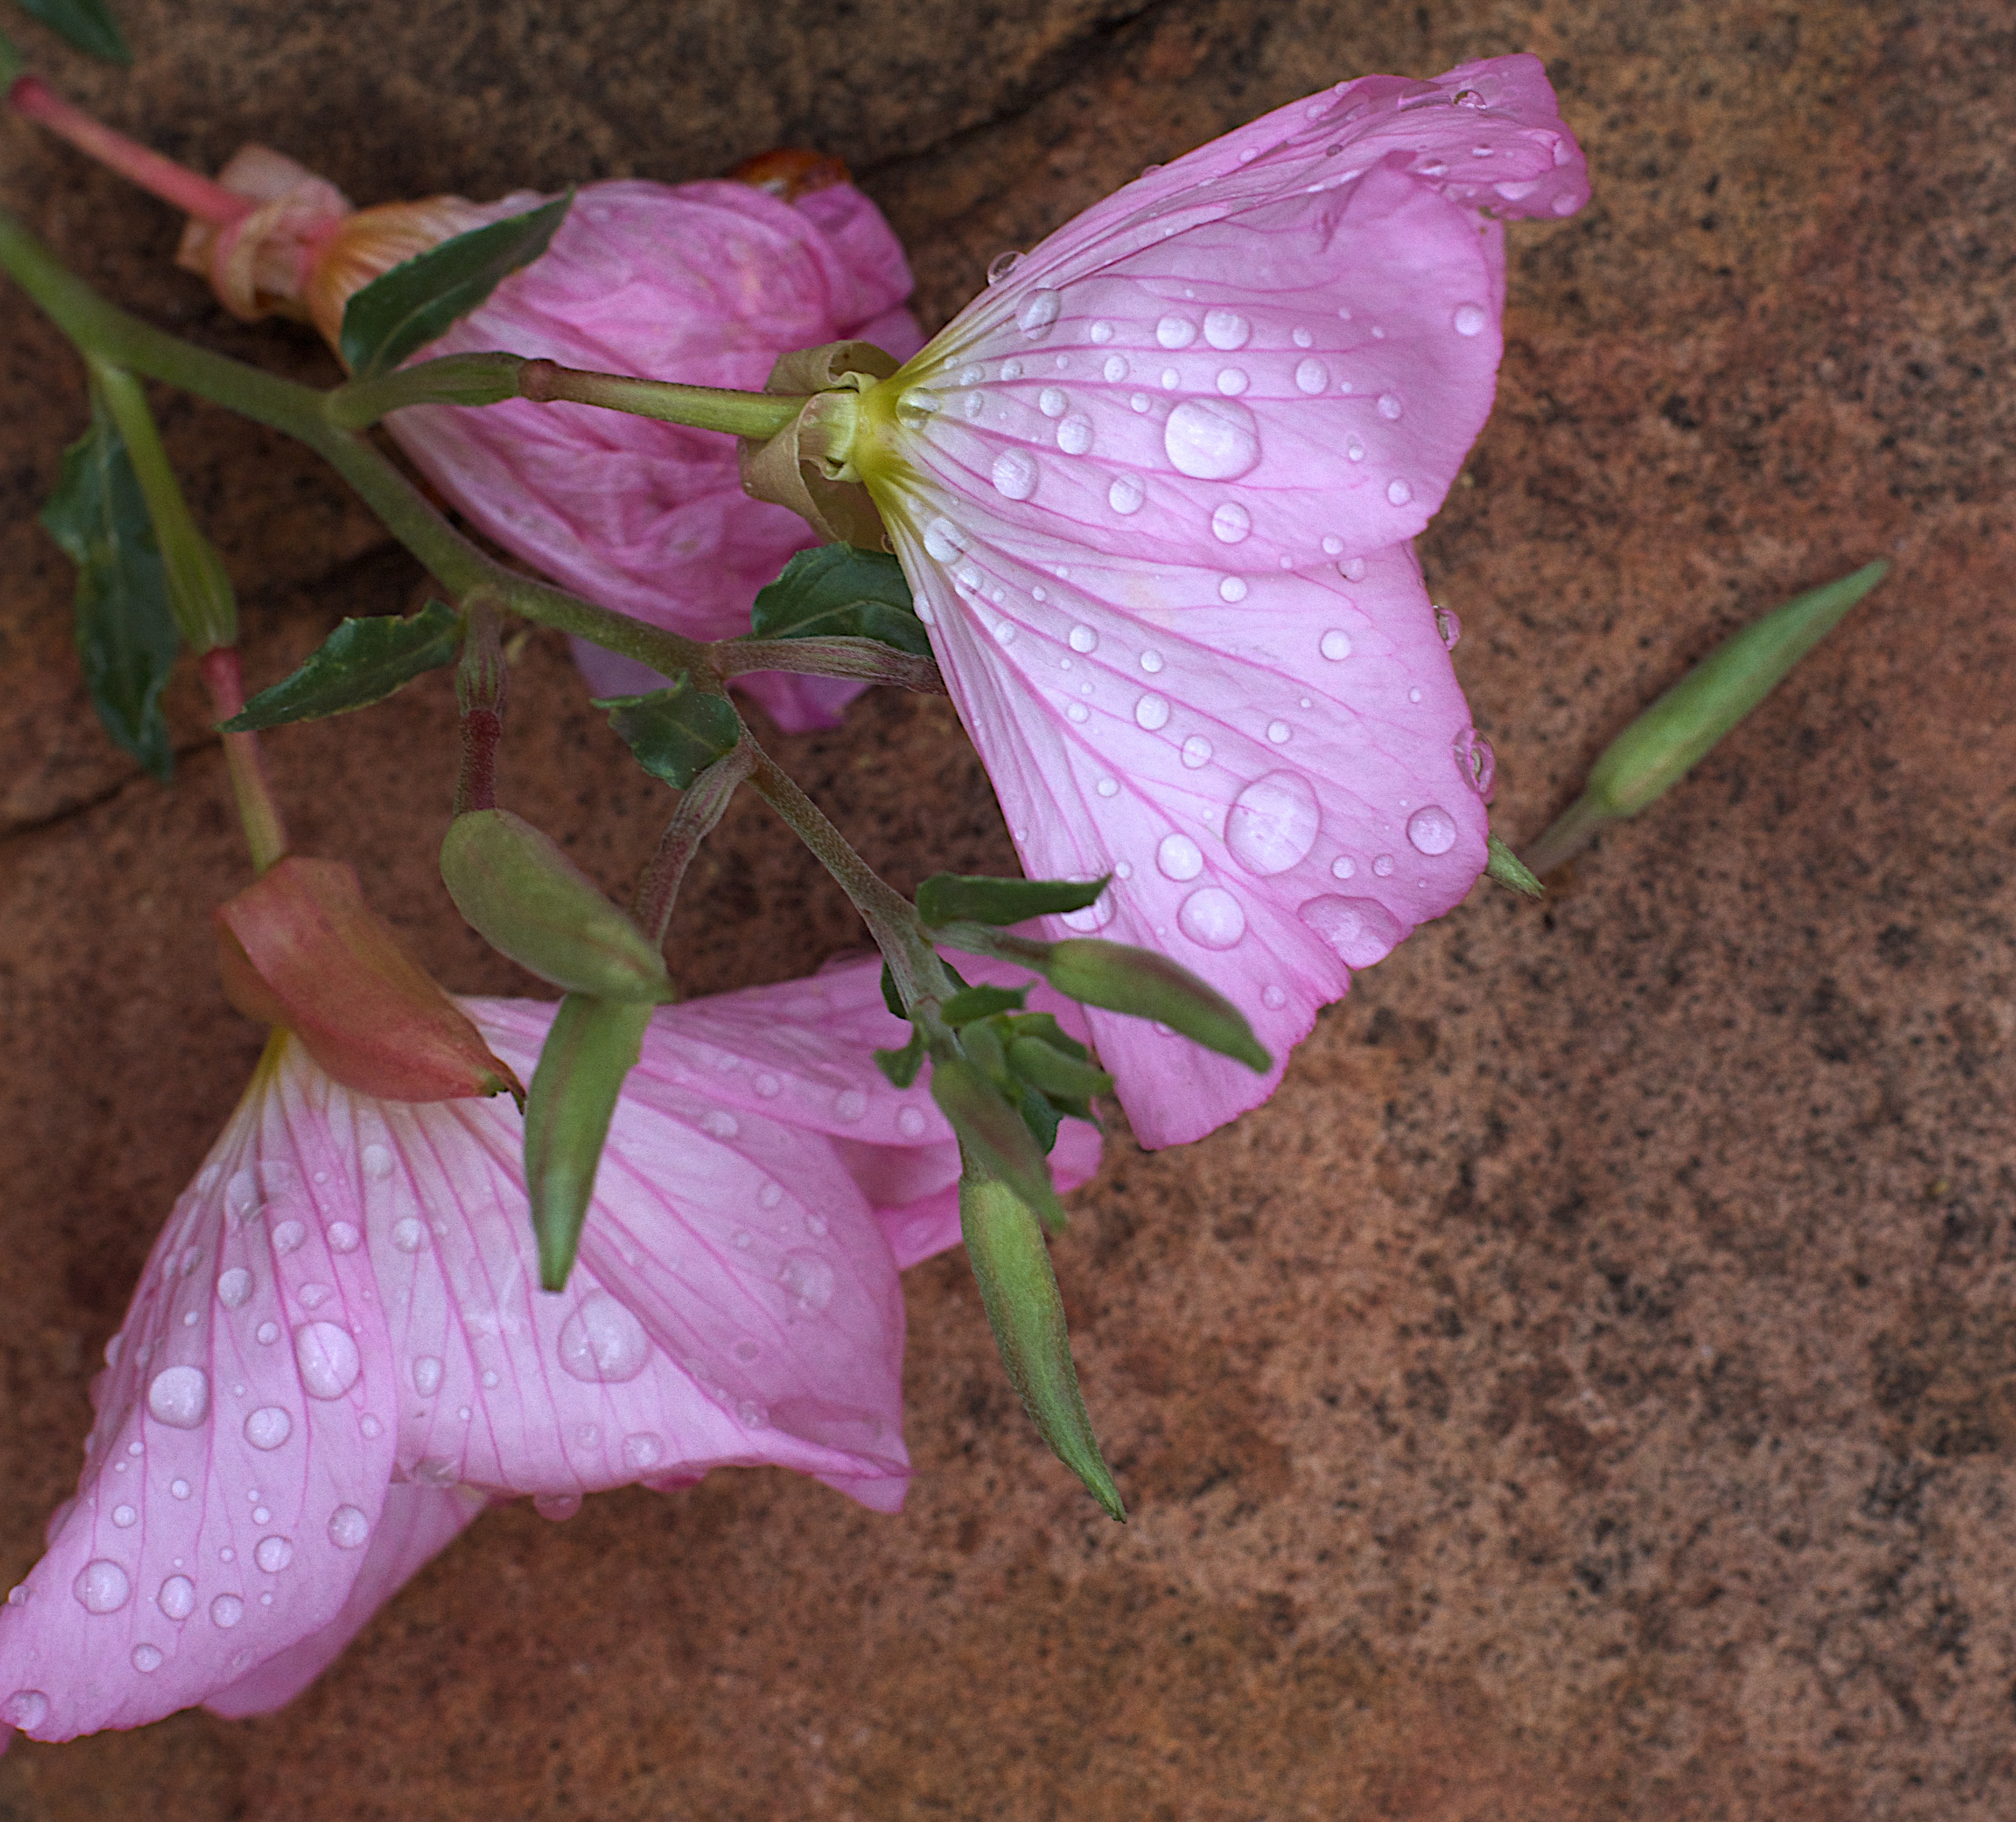
plant, leaf, flower, petal, insect, botany, moth, butterfly, pink, flora, invertebrate, pollinator, moths and butterflies